Rosa Gerhardt

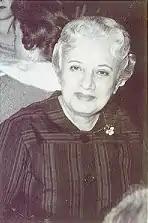

Rosa Gerhardt (March 29, 1898 – January 5, 1975) was an American attorney from Mobile, Alabama, where she served as president of the Mobile Bar Association, the first woman in Alabama to hold the position at a local or state bar association.